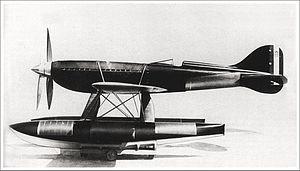
Le Macchi MC.72 est un hydravion expérimental conçu et construit par l'avionneur italien Macchi Aeronautica. Le MC.72 a détenu le record mondial de vitesse pour tous les avions pendant cinq ans. En 1933 et en 1934, cet avion, piloté par l'adjudant Francesco Agello, établi le record du monde de vitesse pour les hydravions à moteur à pistons qu'il détient toujours à ce jour.
La liste suivante recense les hydravions et aéronefs amphibies. Ceux-ci sont classés dans l'ordre alphabétique, par pays d'origine de développement.